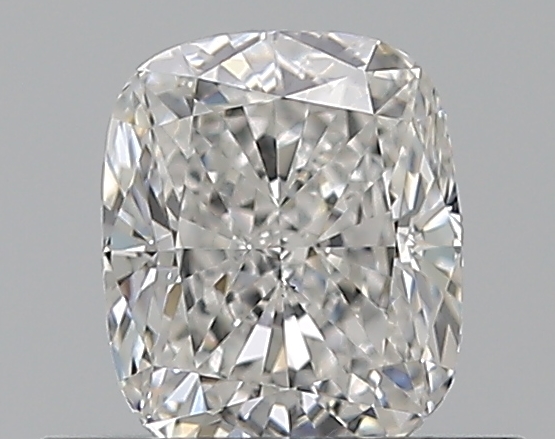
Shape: cushion
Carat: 0.55
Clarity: VS1
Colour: F
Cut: EX
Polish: EX
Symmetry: VG
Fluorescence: F
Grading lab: GIA
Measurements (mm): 5.15 x 4.32 x 2.91